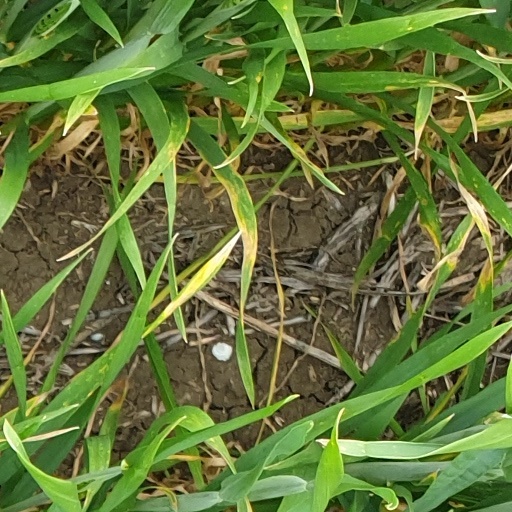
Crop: wheat